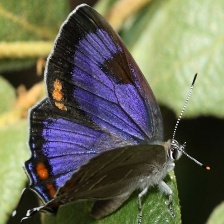
Species: PURPLE HAIRSTREAK